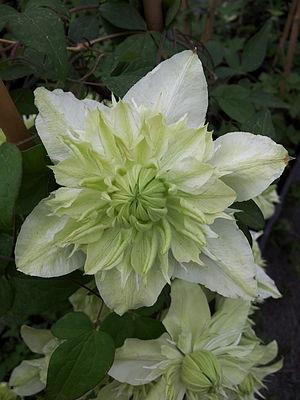
Clématite Florida alba plena
Les Clématites forment un genre de la famille des renonculacées.
La Clématite florida ou atragène indica est une plante ligneuse grimpante de la famille des Renonculacées, originaire du Japon.